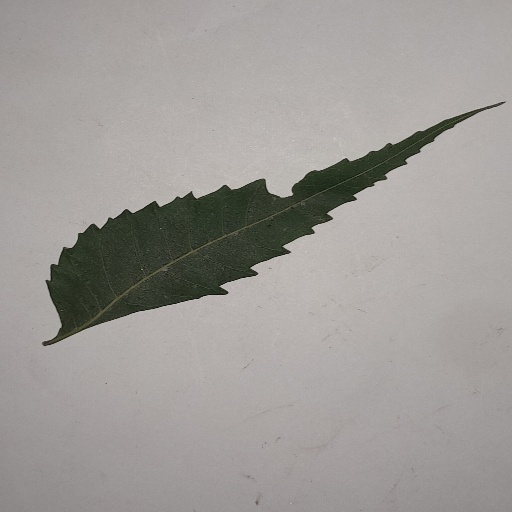
Species: Neem
Leaf condition: Healthy Leaf